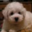
Label: dog